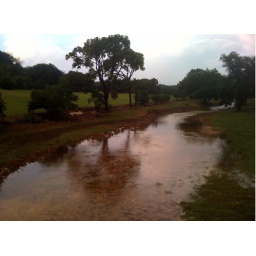
This (normally) dry creek bed next to our house hasn't had running water in it for years.